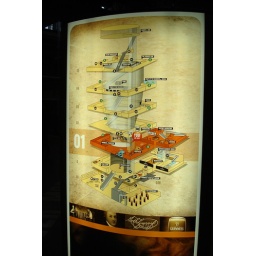
each floor have a wider circular opening in the middle forming the shape of a beer glass